Germany national football team manager

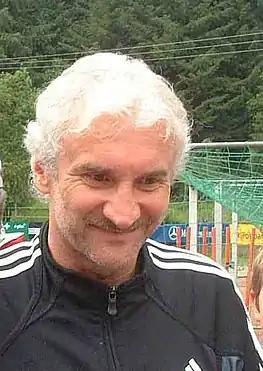
Rudi Völler, manager from 2000 to 2004

Vogts took on a now-reunified Germany, and led the team, including players from the former East Germany, to the final of Euro 1992, only to lose against underdogs Denmark. Germany were eliminated from the 1994 World Cup in similarly dramatic fashion, losing against Bulgaria in the quarter-finals. Vogts' greatest achievement was the 1996 European Championship, which Germany won, beating the Czech Republic in the final, thanks to a golden goal from Oliver Bierhoff. However, the 1998 World Cup proved unsuccessful, with an ageing German team knocked out by Croatia in the quarter-final. Vogts resigned shortly afterwards.